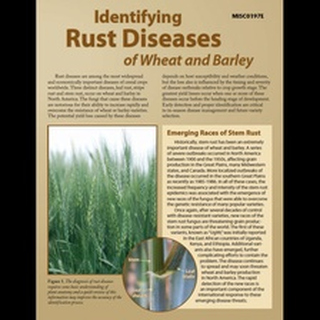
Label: wheat_brown_rust